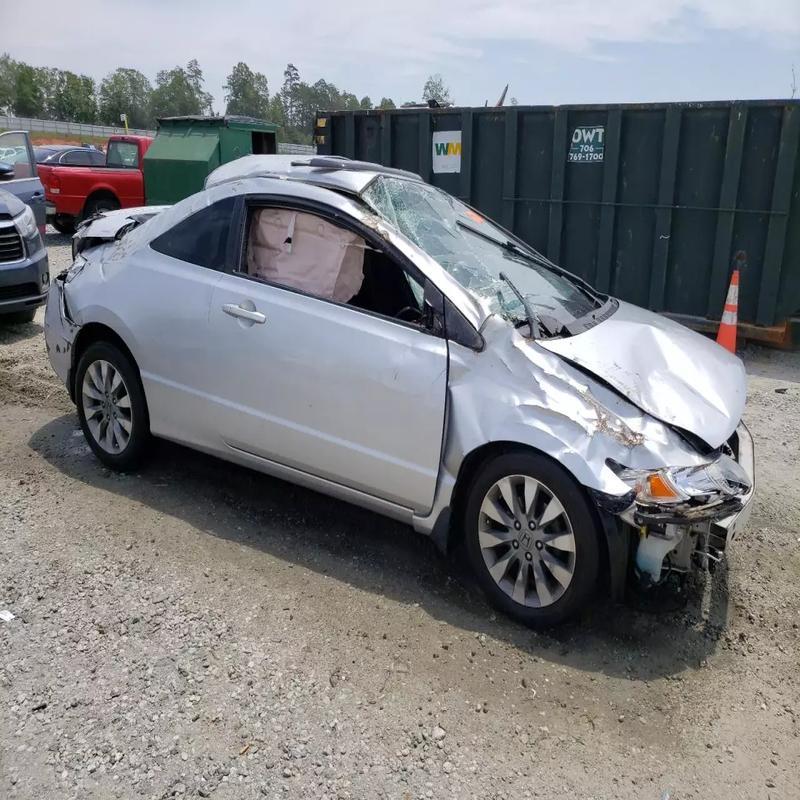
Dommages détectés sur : pare-choc avant, feu avant droit, capot, pare-brise avant, aile avant droite, porte avant droite, aile arrière droite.
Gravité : majeur